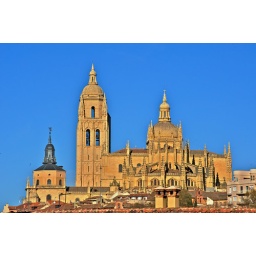
Cathedral of Segovia-Believe it, the sky was that blue under the harsh sunlight. ^_^